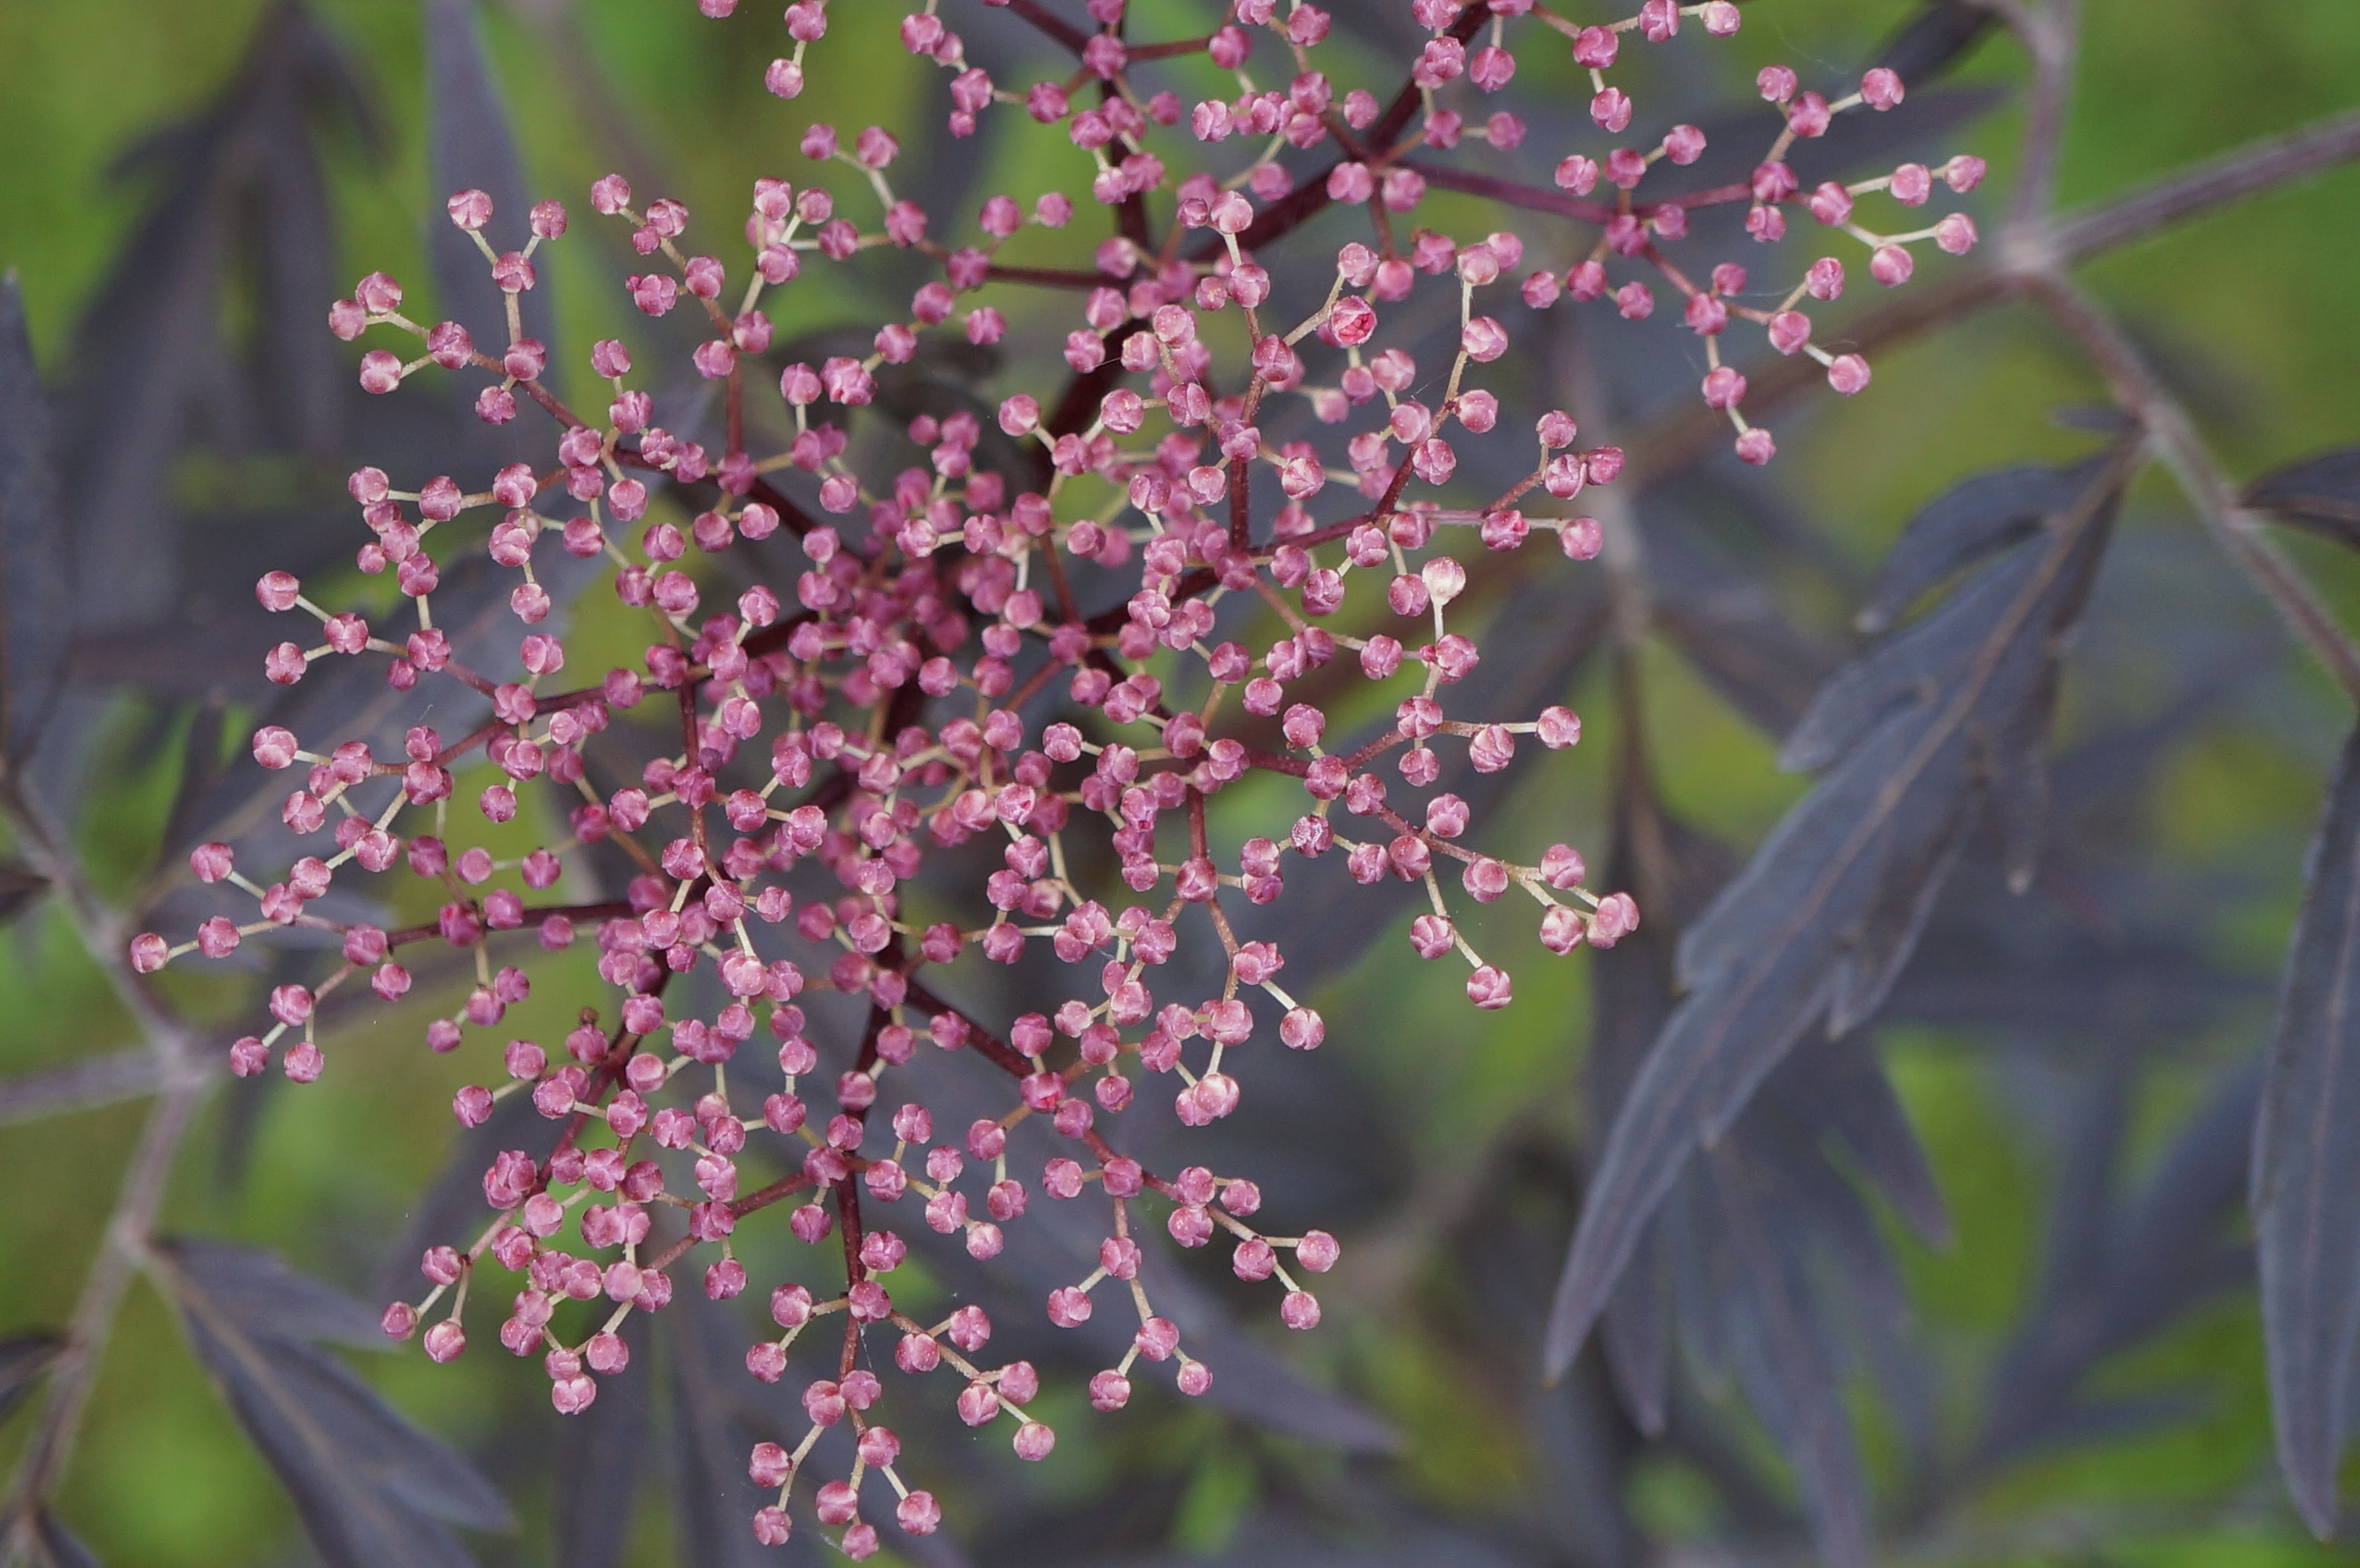
nature, branch, blossom, plant, leaf, flower, herb, produce, macro, botany, flora, wildflower, shrub, flowering plant, elderberry, black elderberry, land plant